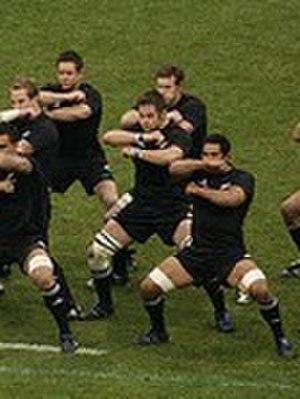
Richard Hugh McCaw dit Richie McCaw, ONZ, né le 31 décembre 1980 à Oamaru, est un joueur de rugby à XV néo-zélandais membre puis capitaine de l'équipe nationale, les All Blacks de 2001 à 2015. Il évolue au poste de troisième ligne aile dans le Super 15 avec les Canterbury Crusaders.